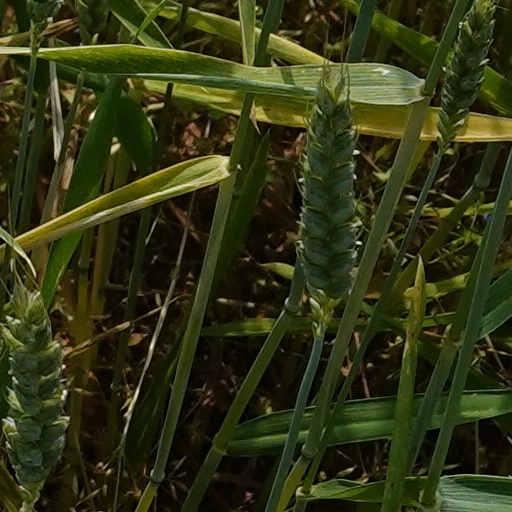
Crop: wheat